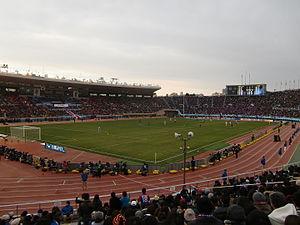
Le stade olympique national de Tokyo est un ancien stade situé à Kasumigaoka, Shinjuku, Tokyo, qui a servi de stade principal pendant les Jeux olympiques d'été de 1964. La capacité officielle du stade est de 50 339 places.